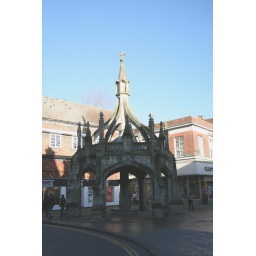
The market cross in Salisbury